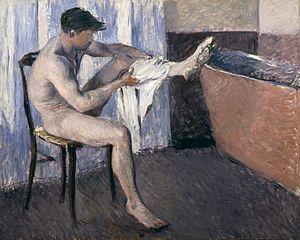
L'Homme s'essuyant la jambe est une huile sur toile inachevée du peintre impressionniste français Gustave Caillebotte. Elle date de 1884 et mesure 125 × 100 cm. Elle est le pendant du tableau de Caillebotte intitulé L'Homme au bain, conservé au musée des beaux-arts de Boston. Ces deux grands tableaux illustrent le même homme et la même salle de bains, avec sa baignoire de cuivre et sa chaise paillée.